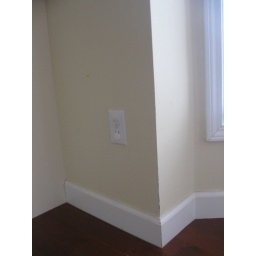
Scuffed up corner in the kitchen nook, by back door